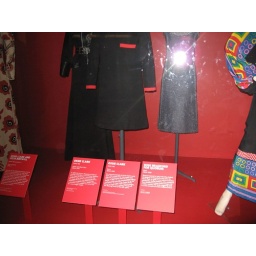
Ossie Clark before he had his head bashed in with a flower pot by Diego Cogolato